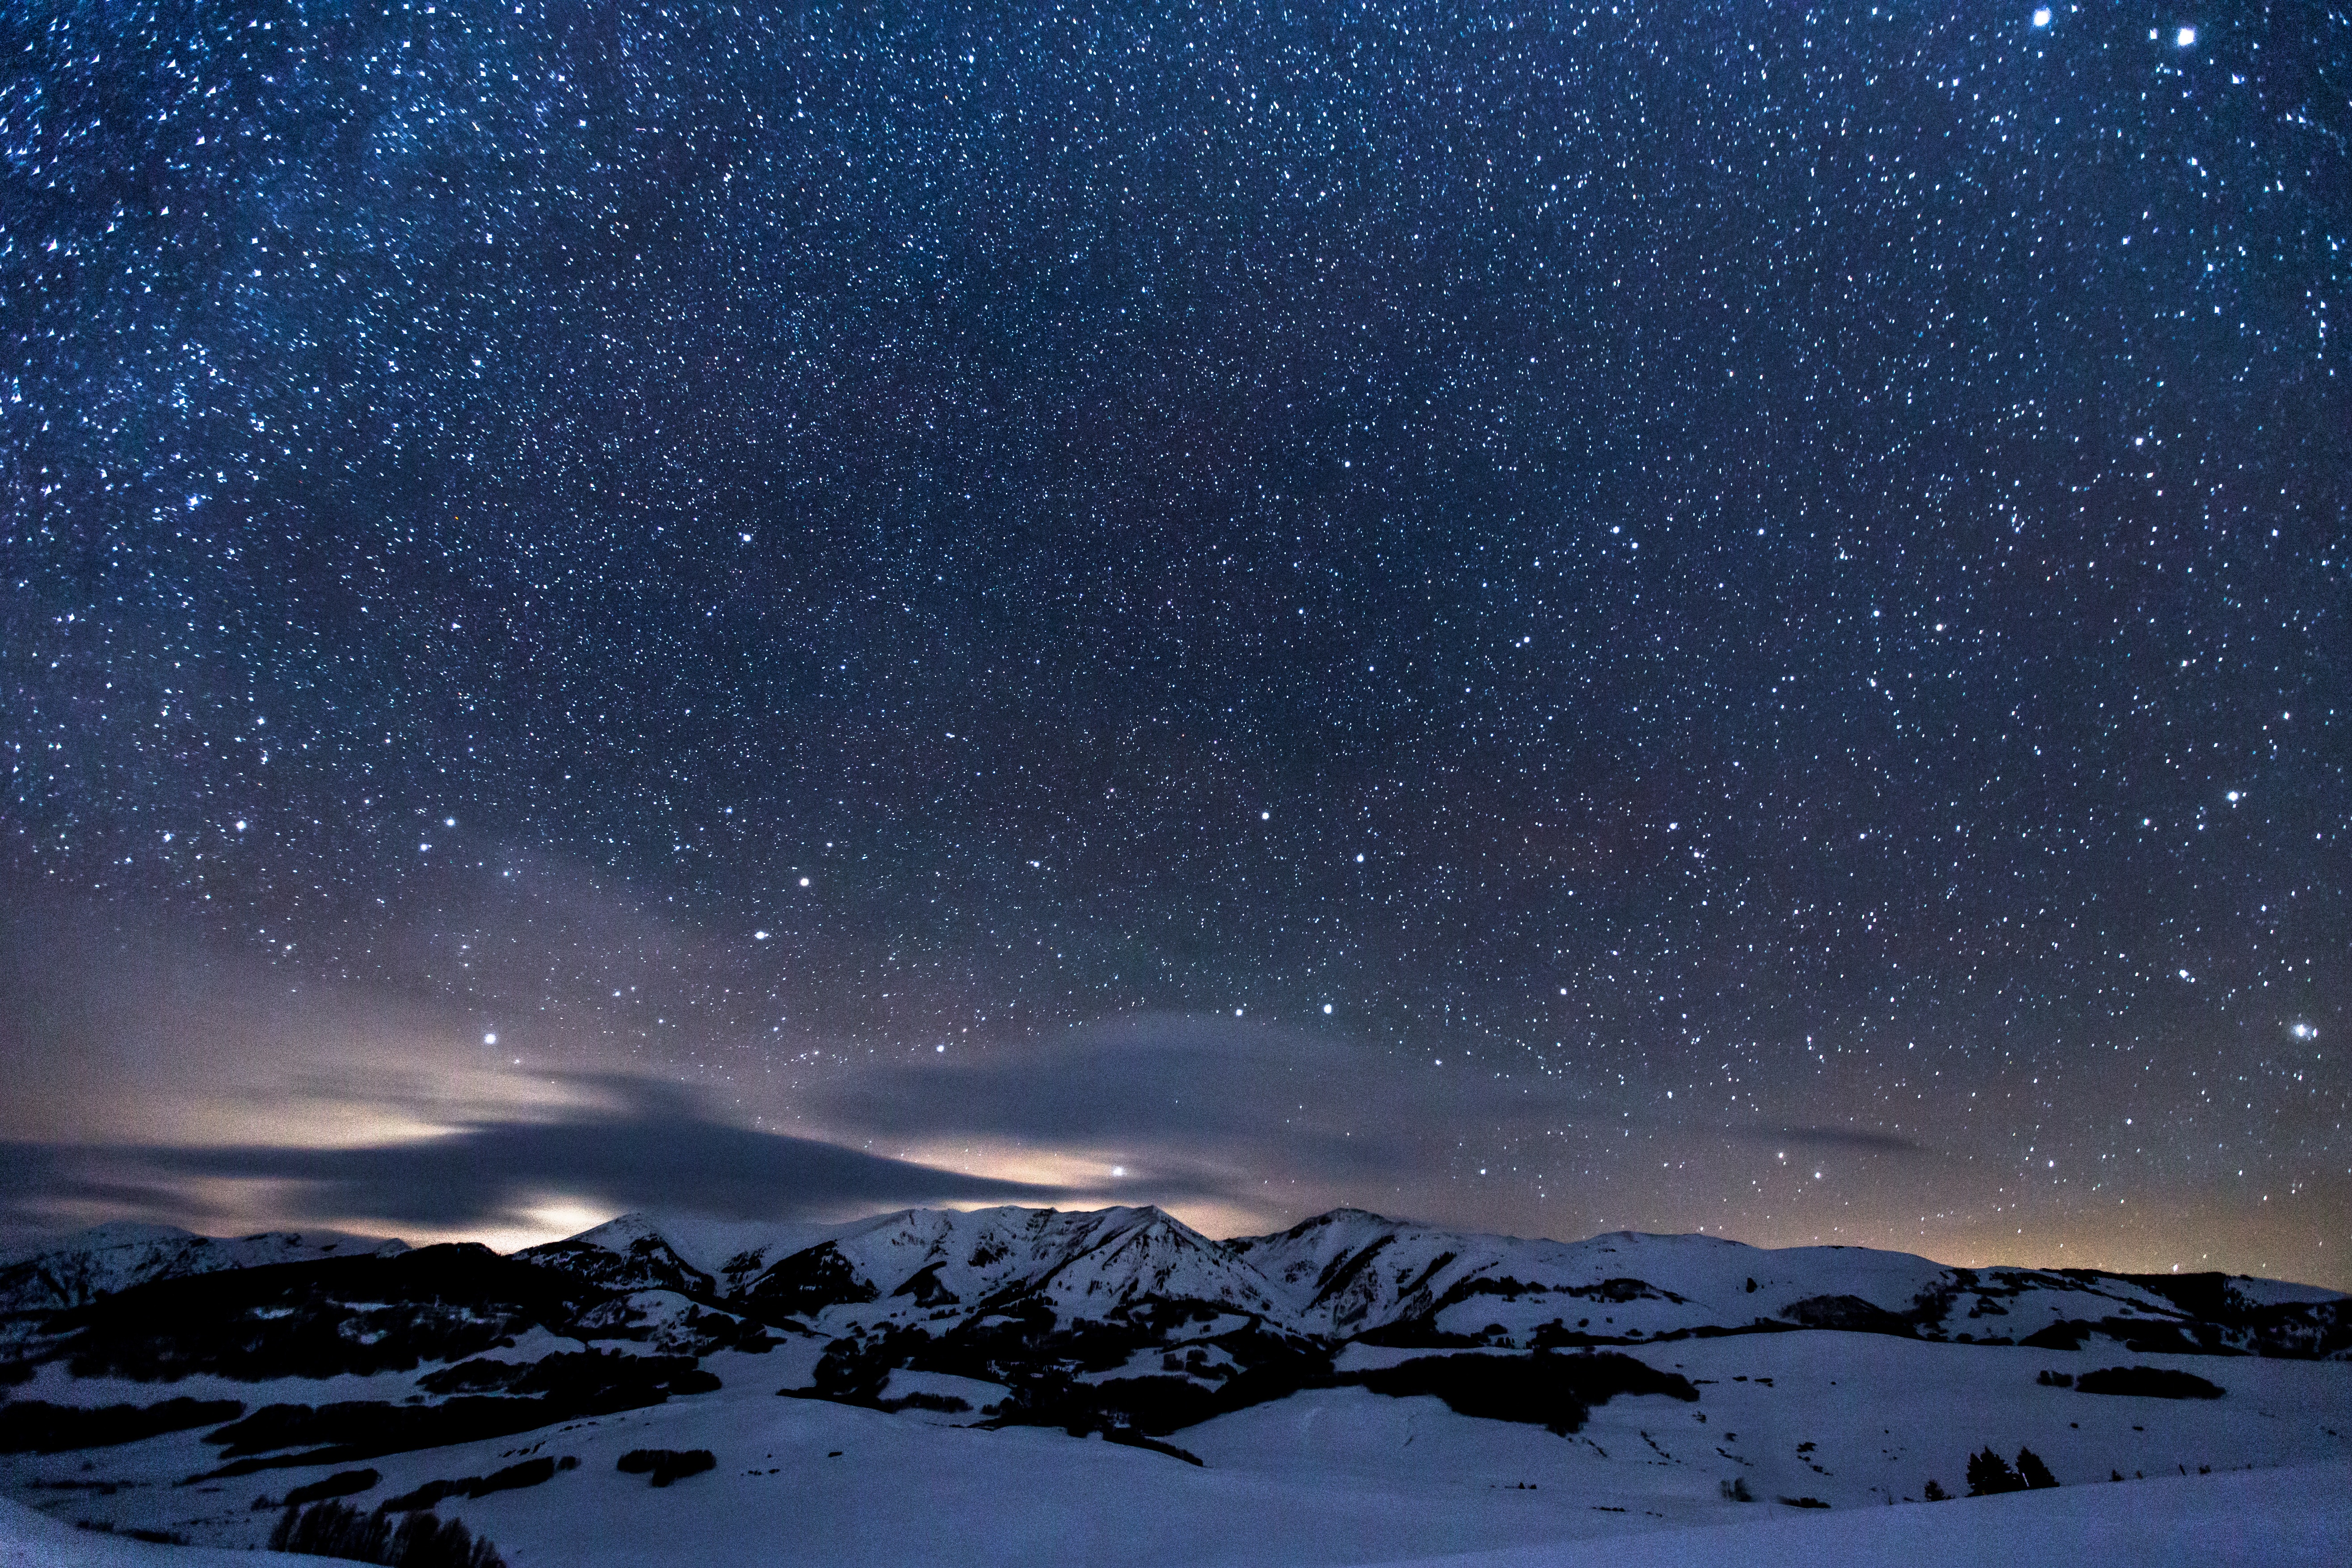
mountain, snow, winter, sky, night, star, atmosphere, galaxy, night sky, aurora, moonlight, outer space, astronomy, astronomical object, geological phenomenon